The Johns Hopkins Science Review

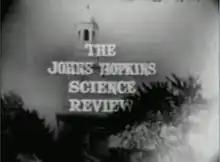
Opening credit from the October 8, 1951, episode

The Johns Hopkins Science Review is an American television series about science that was produced at Johns Hopkins University in Baltimore, Maryland from 1948-1955. Starting in 1950, the series aired on the DuMont Television Network until the network's demise in 1955. The series' creator was Lynn Poole, who wrote or co-wrote most of its episodes and acted as the on-camera host.